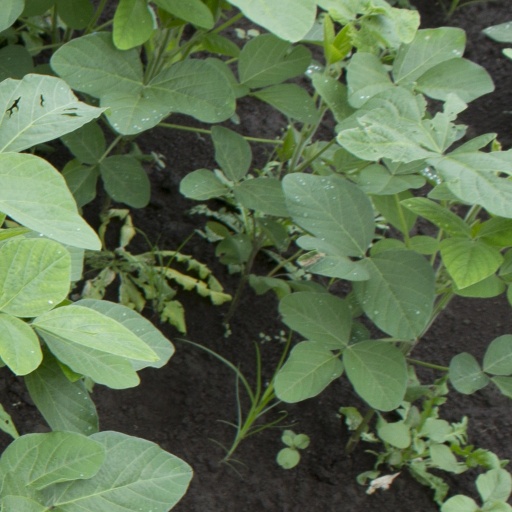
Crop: soybean